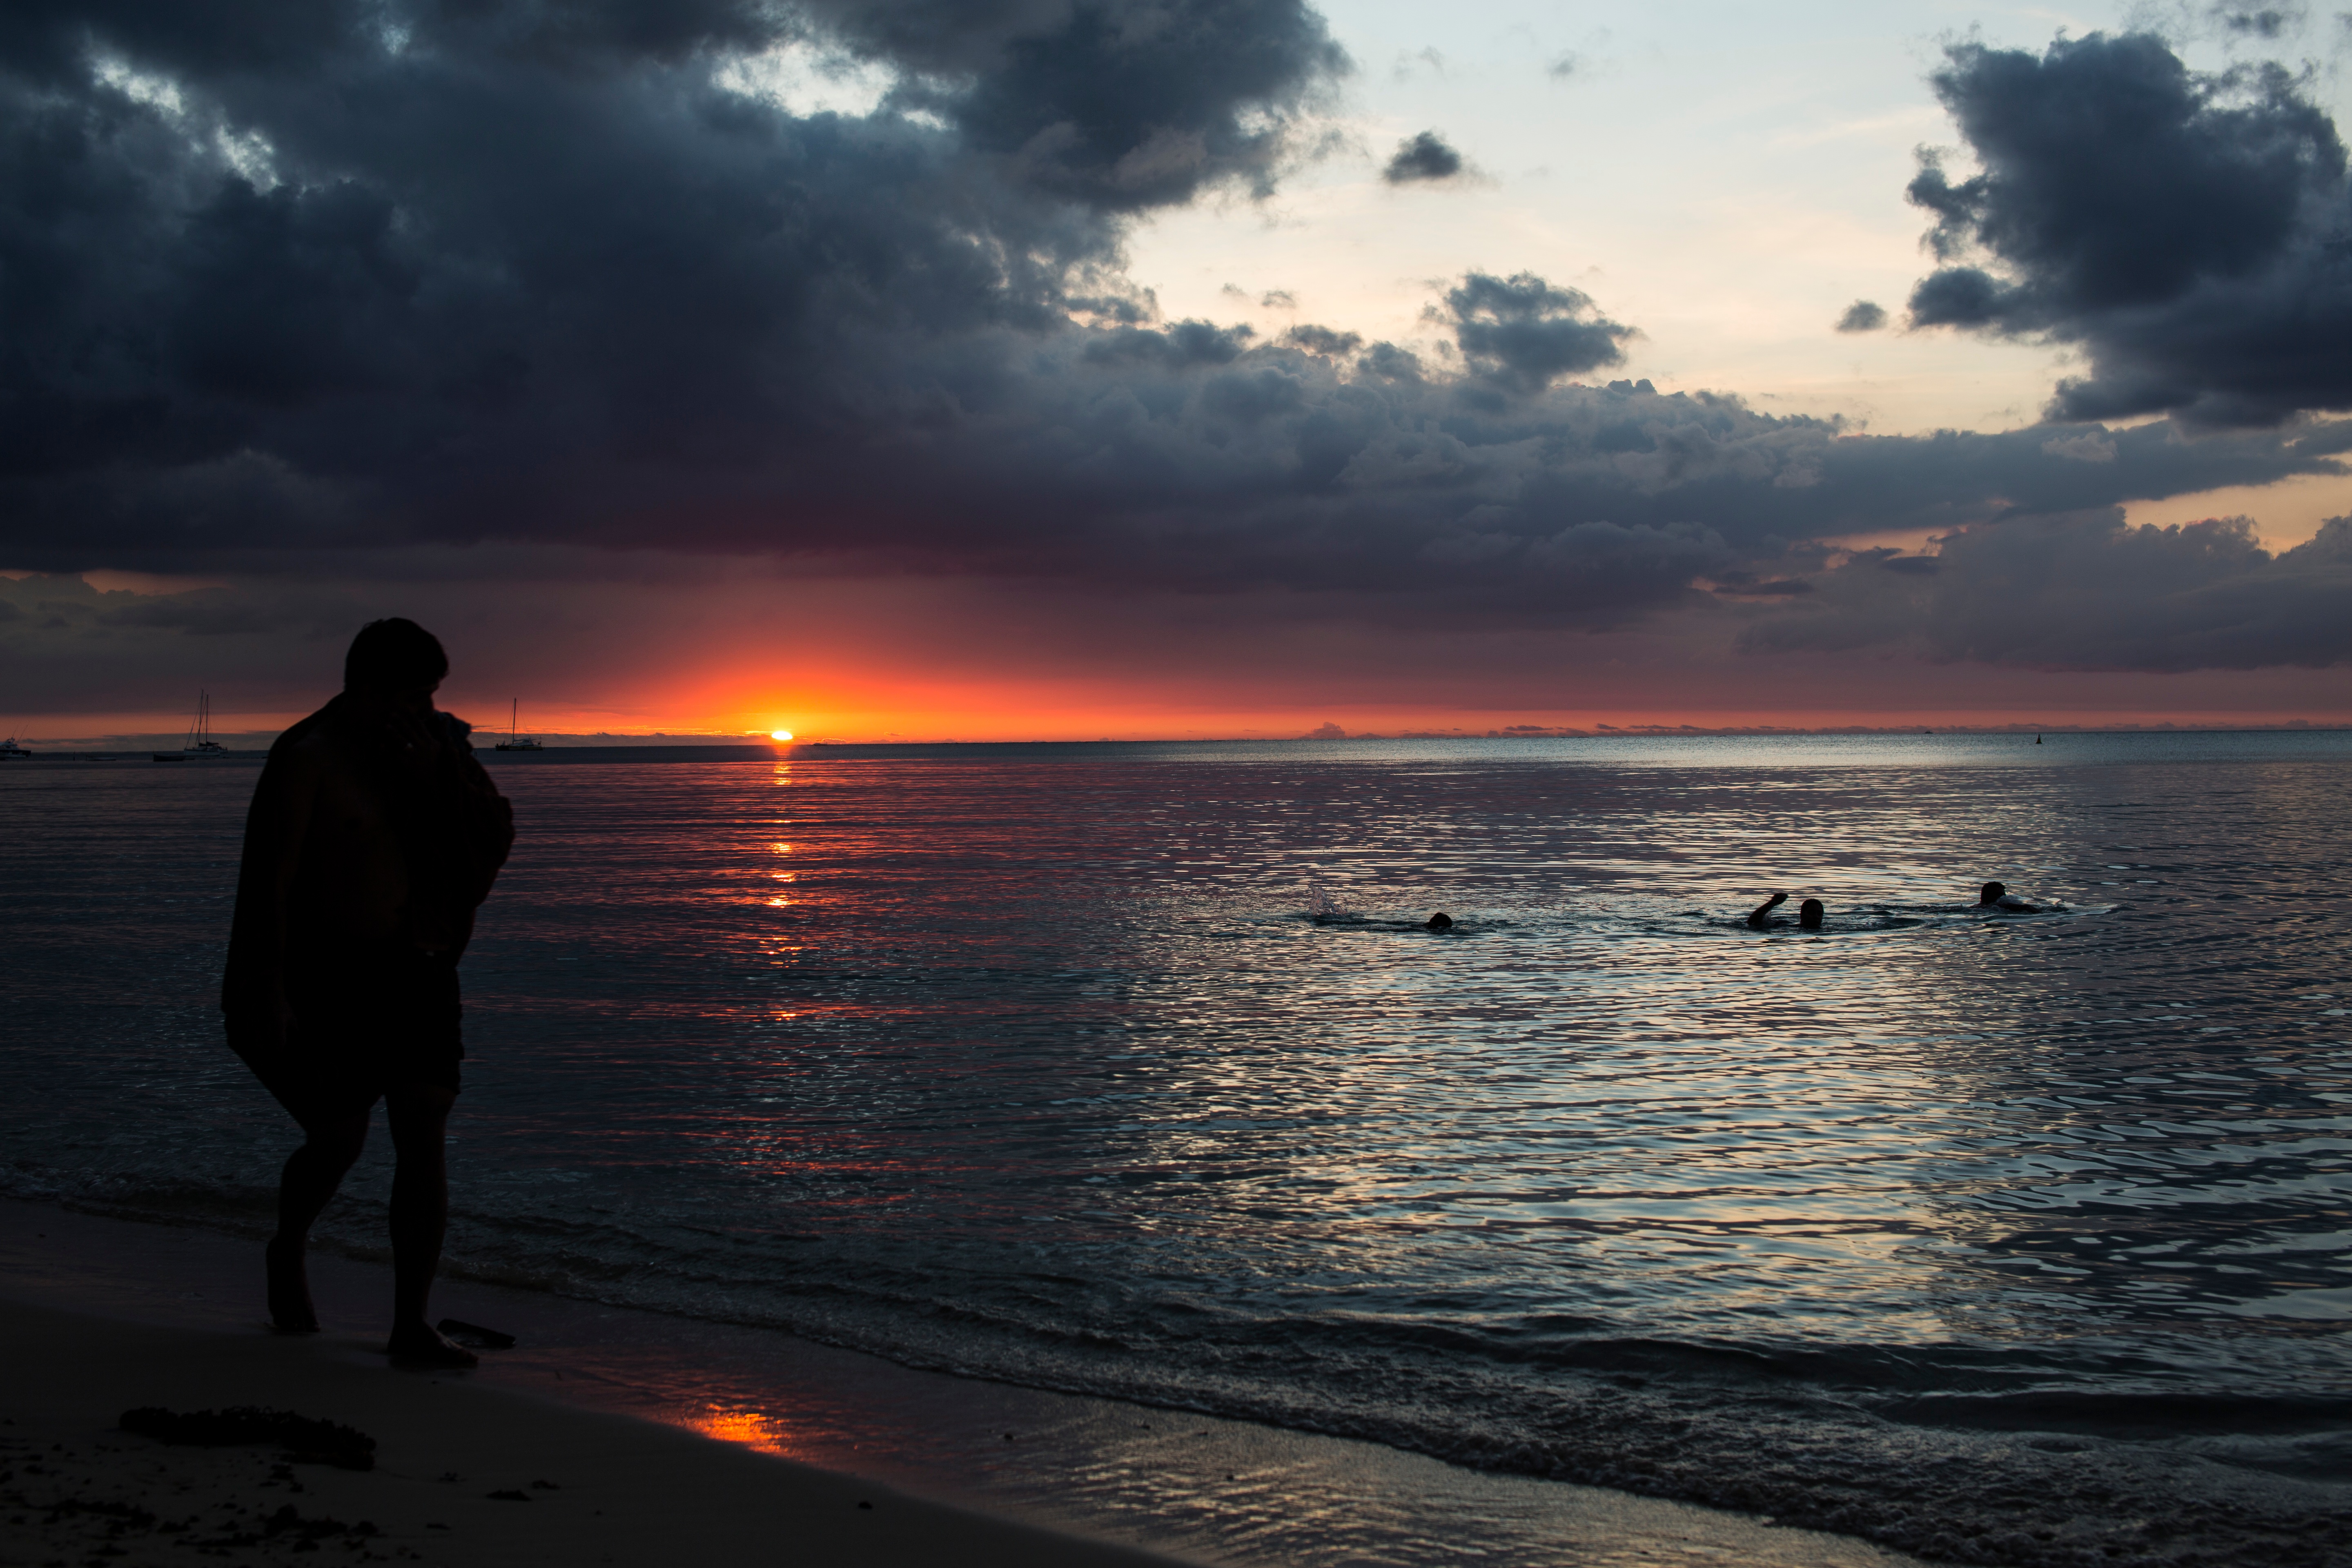
beach, sea, coast, ocean, horizon, cloud, sky, sun, sunrise, sunset, sunlight, morning, shore, wave, dawn, dusk, evening, reflection, bay, afterglow